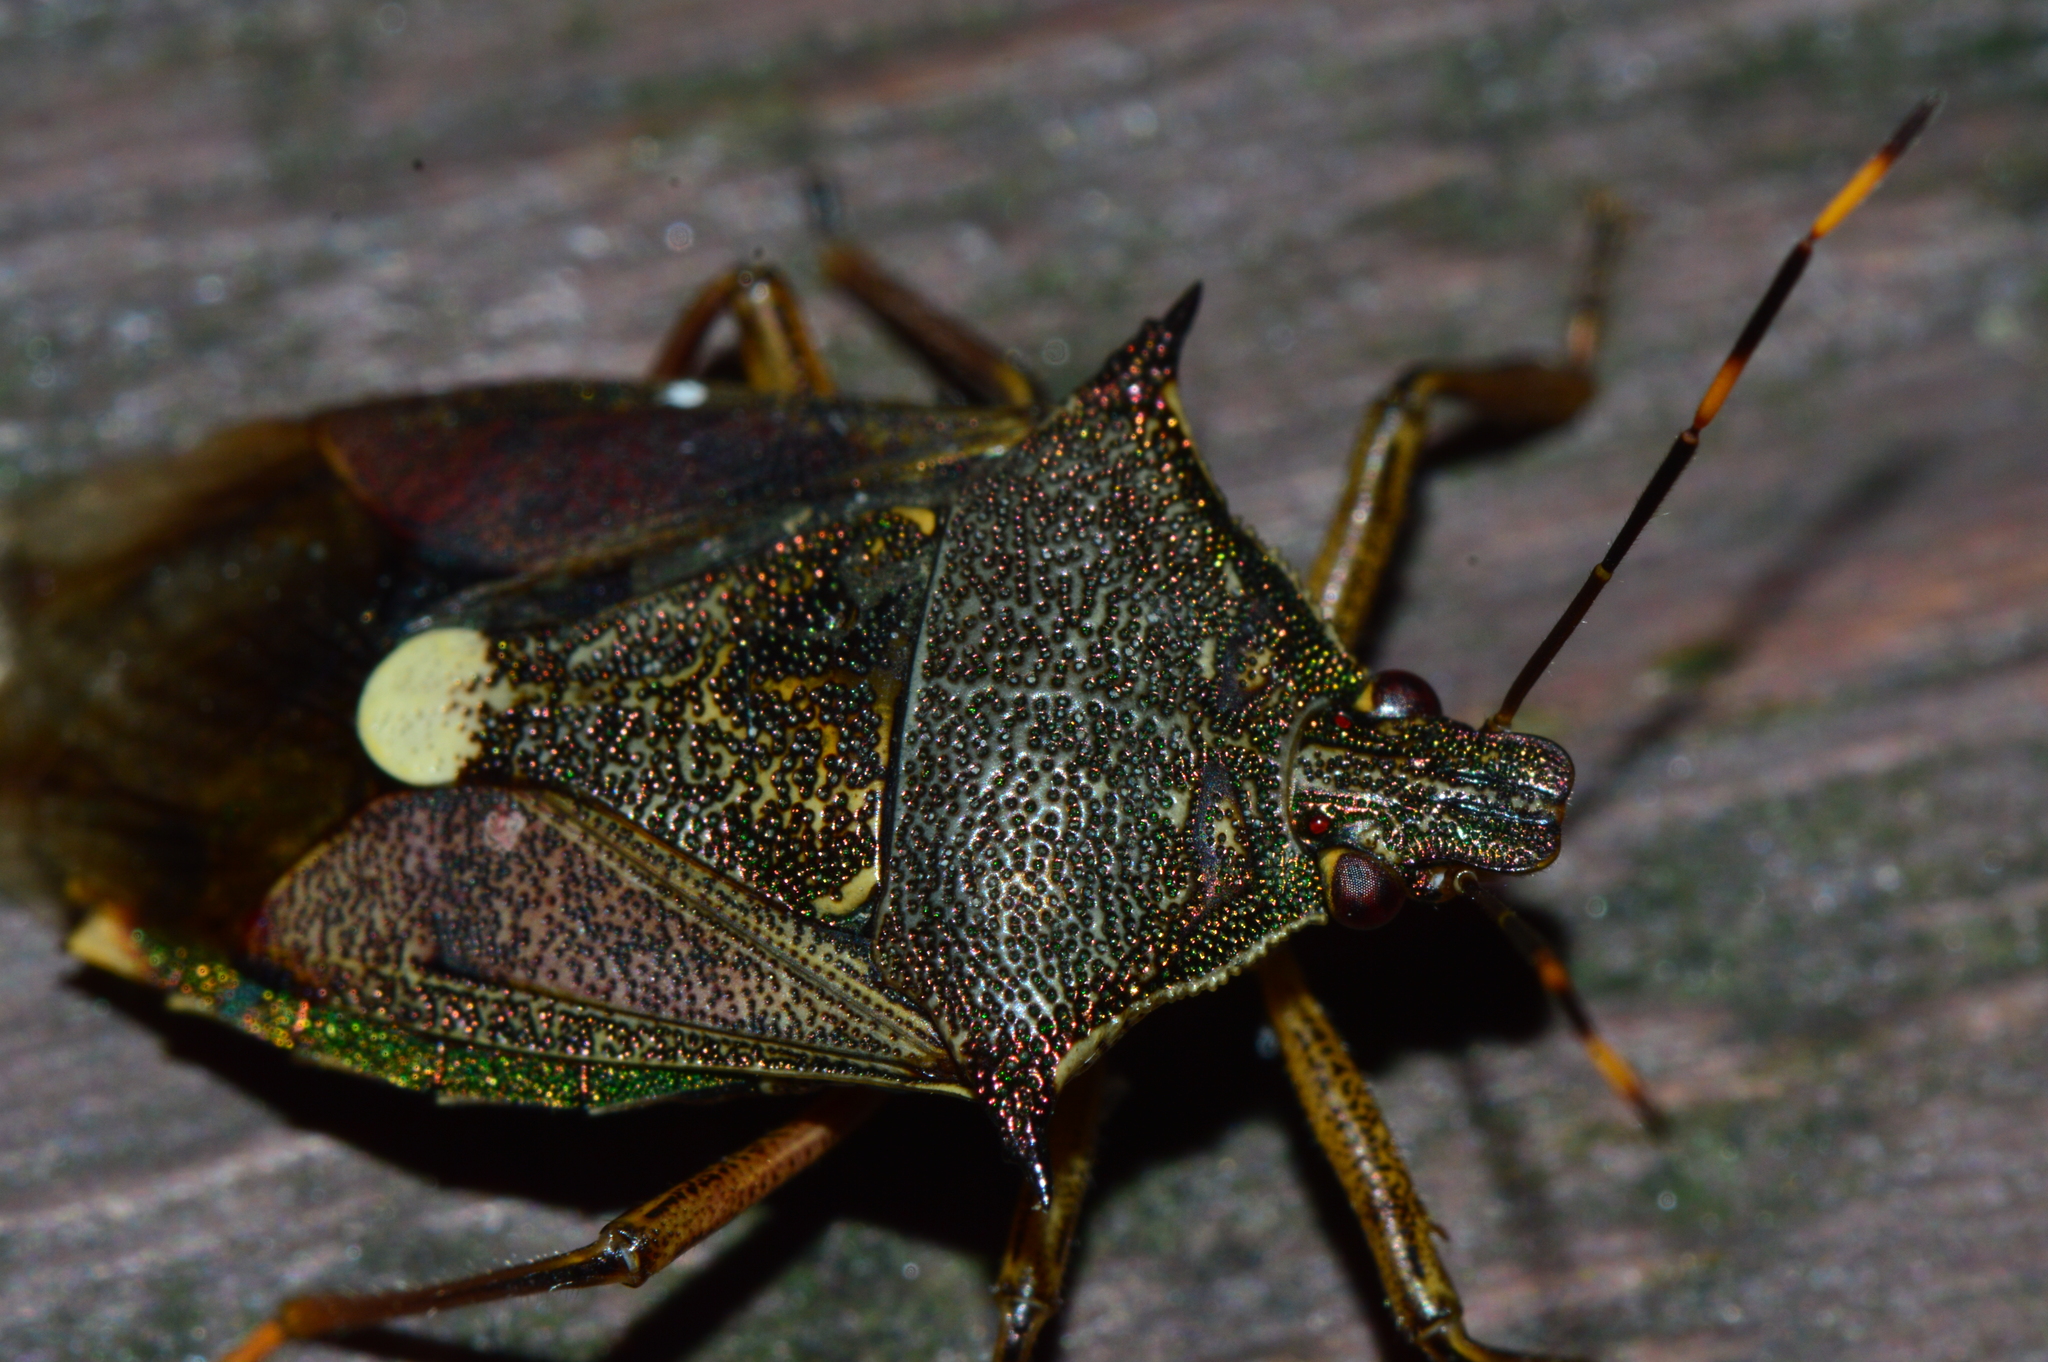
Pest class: stink_bug